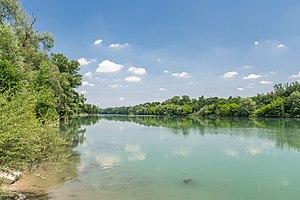
Vue du Vieux Rhône depuis le Parc du Rhône à Grigny.
Grigny est une commune française de la métropole de Lyon, en région Auvergne-Rhône-Alpes. Les habitants de Grigny, appelés Grignerots ou Grignerotes, représentent 9 662 personnes au 1ᵉʳ janvier 2014, sur un territoire de 575 hectares constitué de 42 % d'espaces verts.